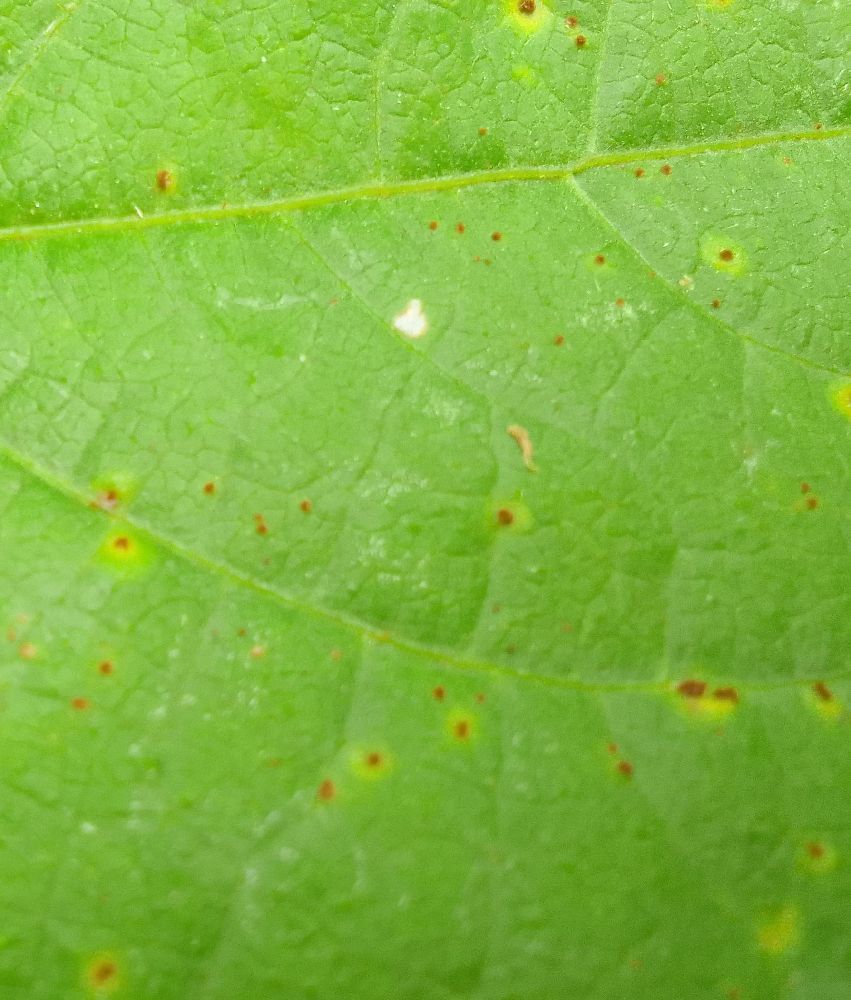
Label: rust